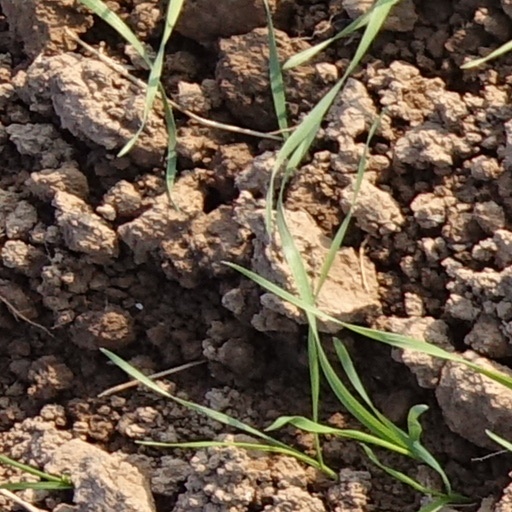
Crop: wheat